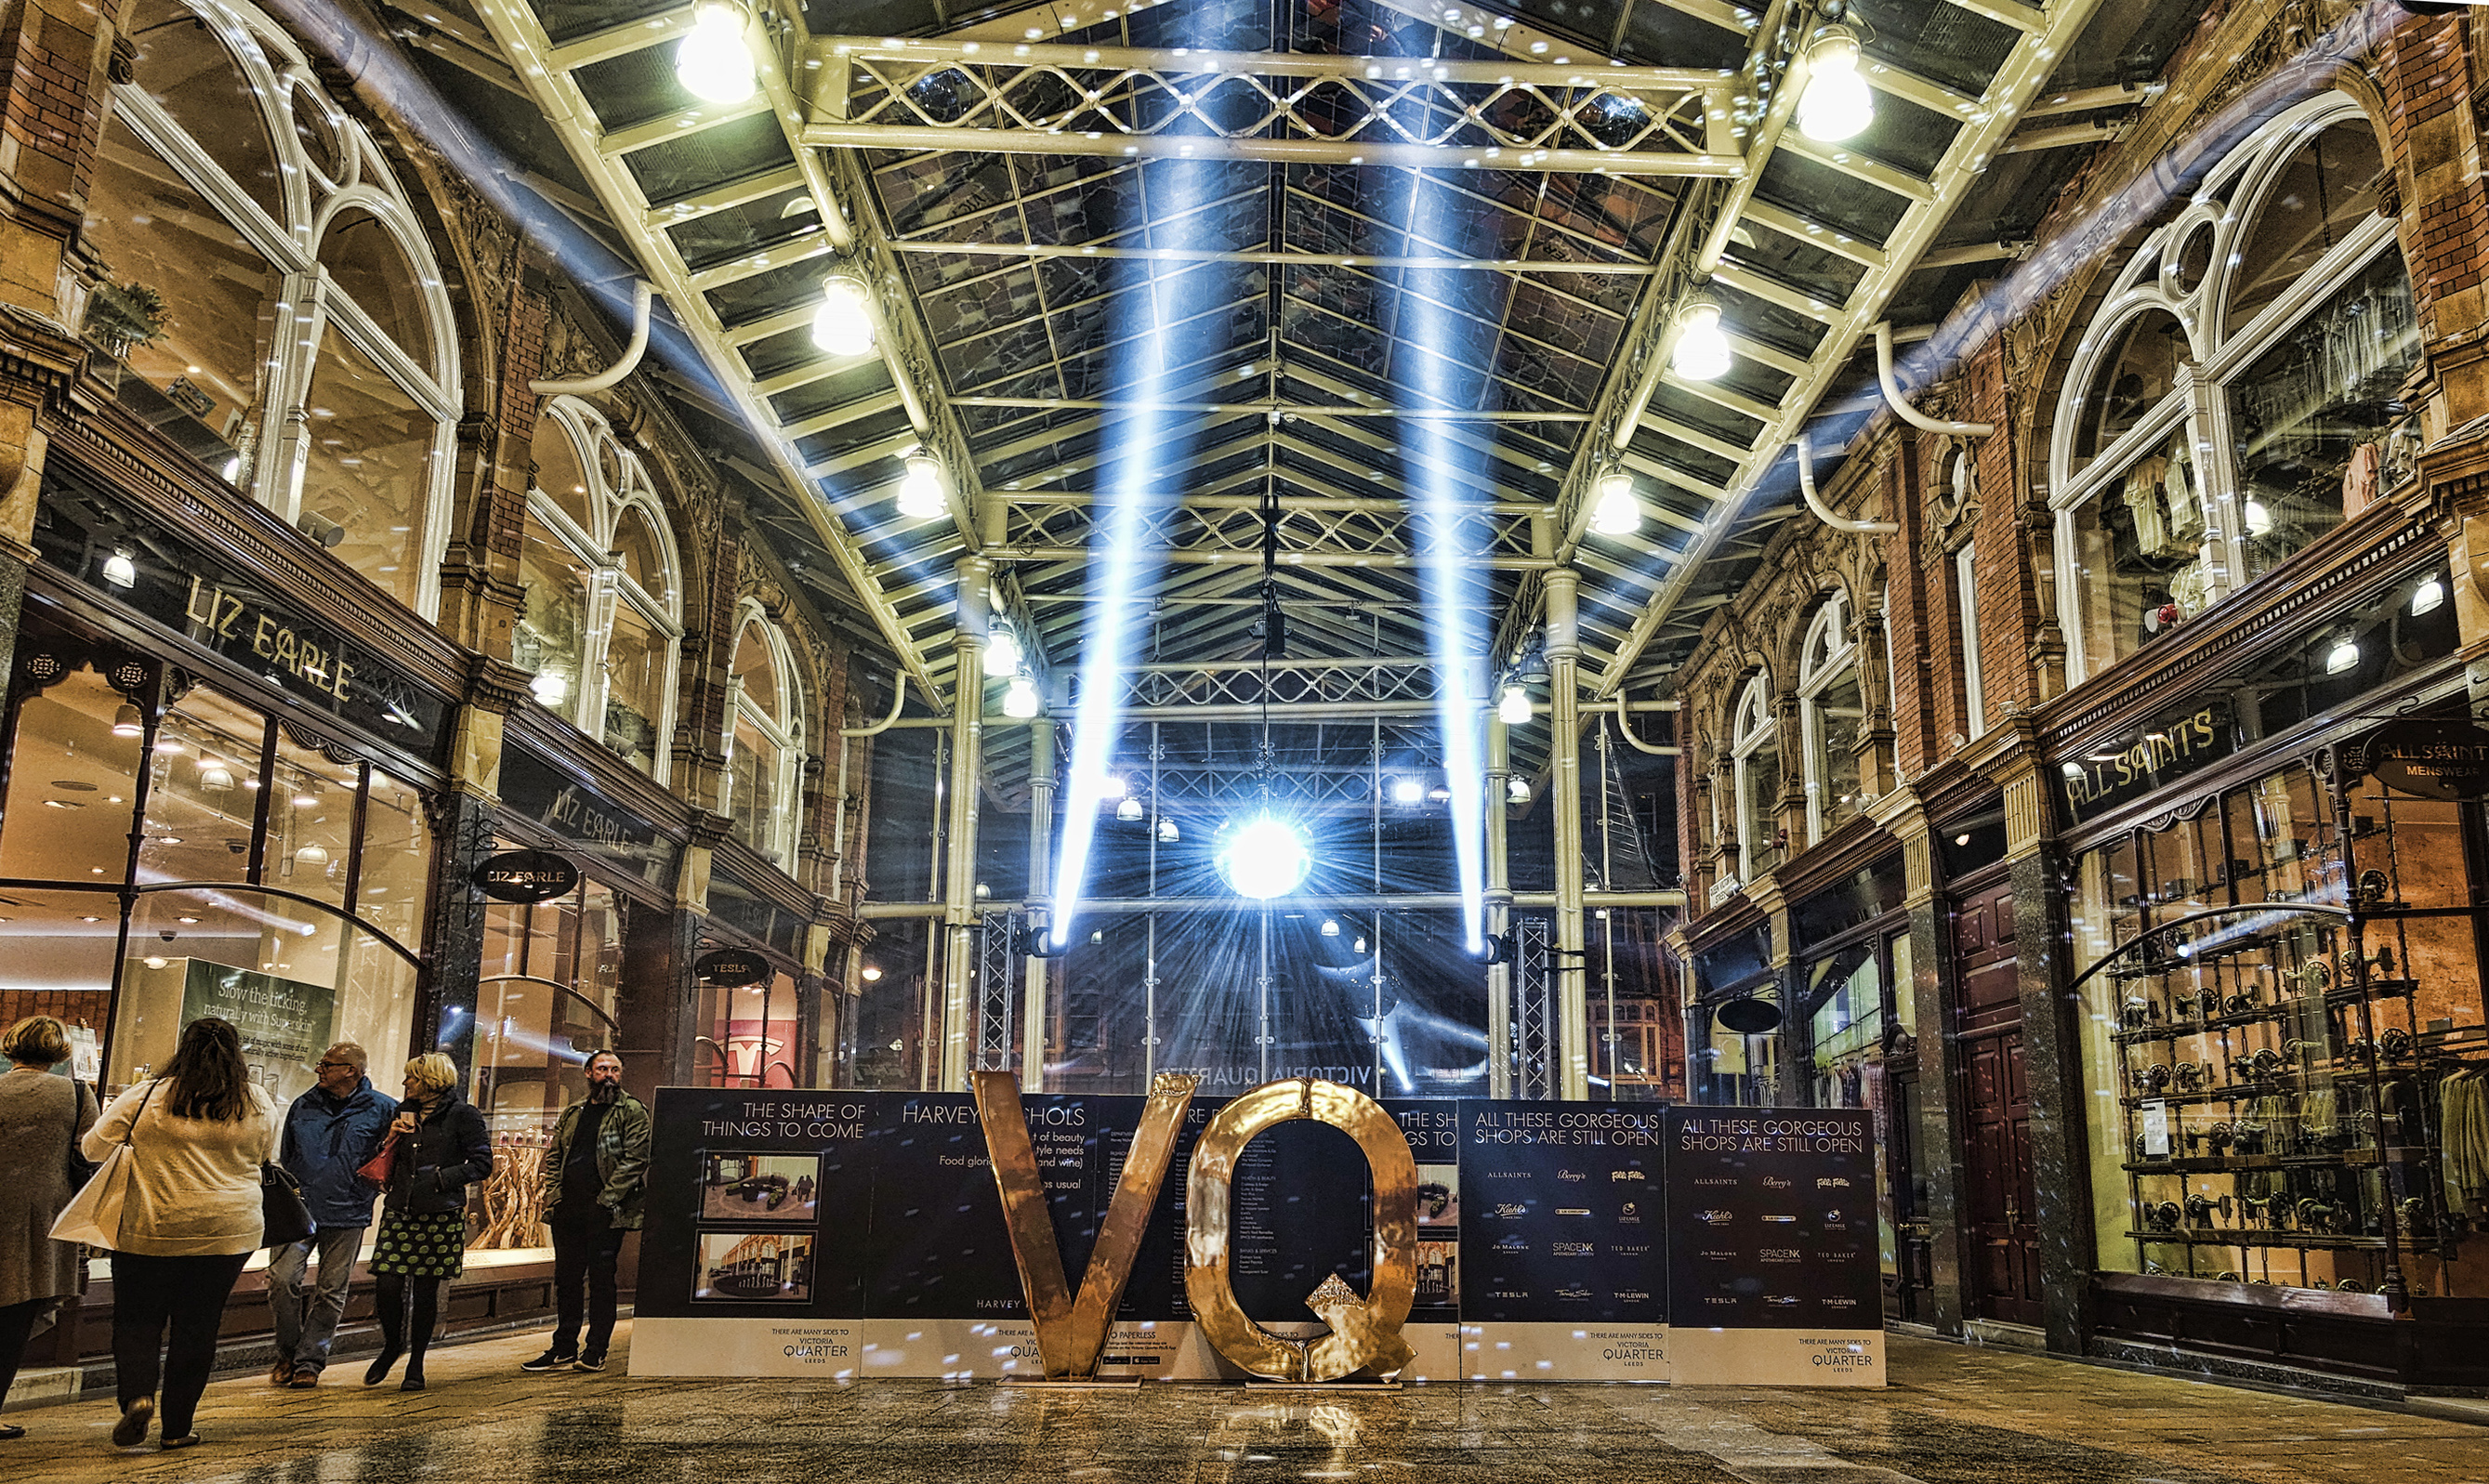
people, night, glass, building, dark, beam, steel, shopping, laser, public transport, uk, leeds, lights, bright, marble, colours, sony, arcade, centre, tourist attraction, compact, metropolis, retail, brightness, leedslightnight, stpone, urban area